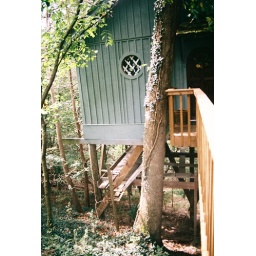
the particular tree house we stayed in was 26 feet off the ground &amp;amp; so very beautiful!